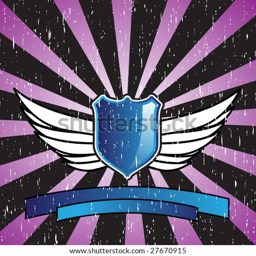
blue shield design with wings on an interesting background with grunge